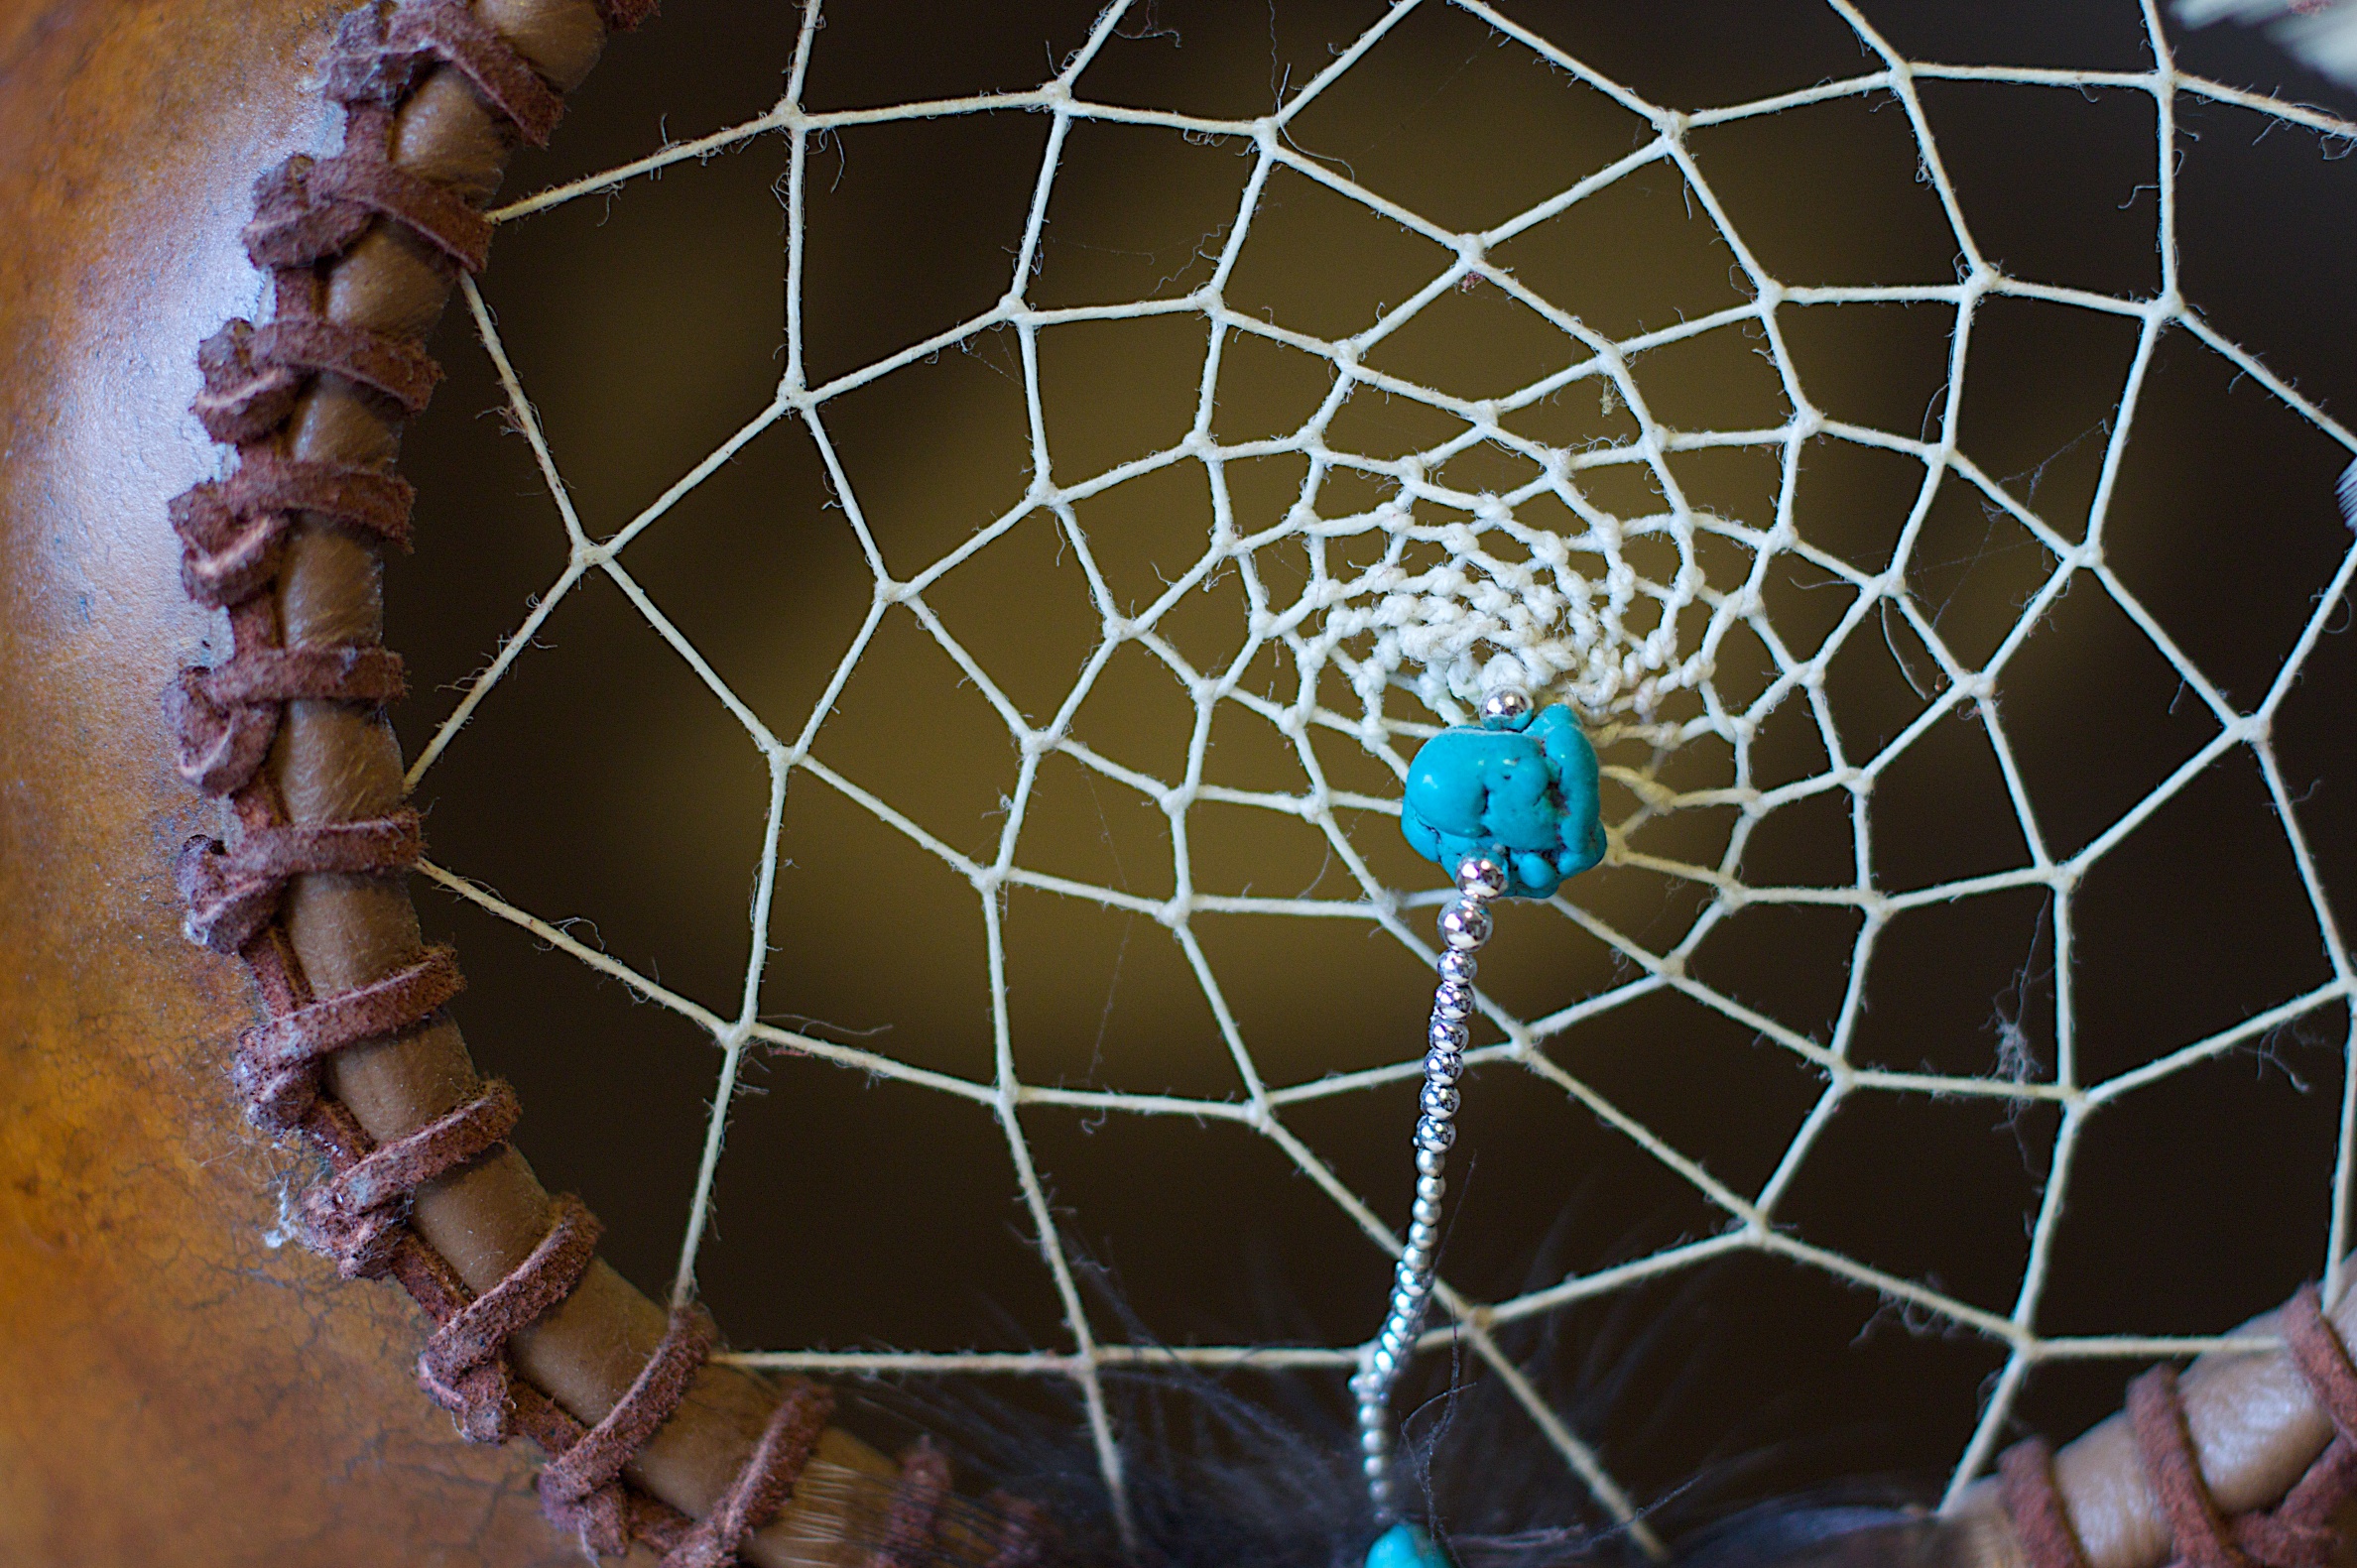
material, circle, invertebrate, spider web, dreamcatcher, spider, symmetry, arachnid, 2010365